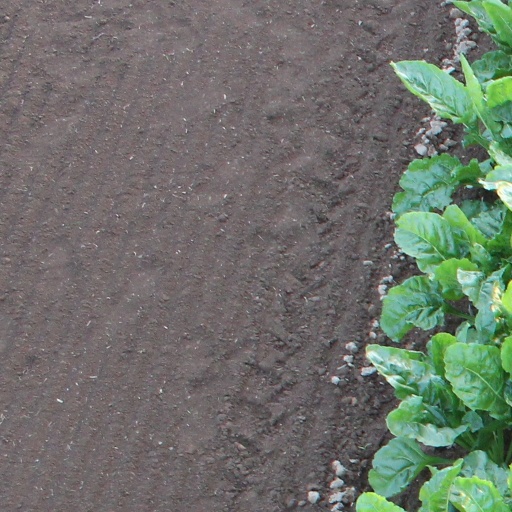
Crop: sugar beet